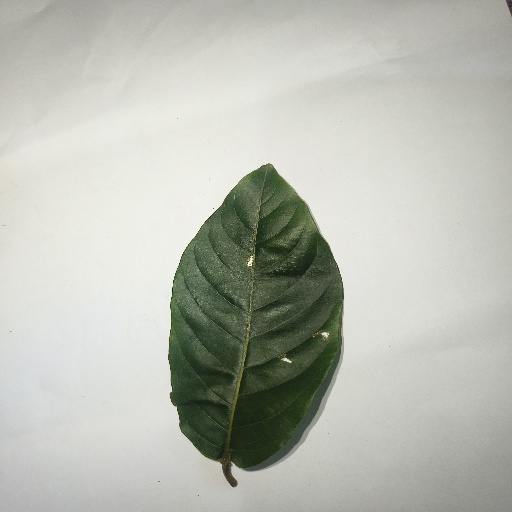
Species: HariTaki
Leaf condition: Shot Hole